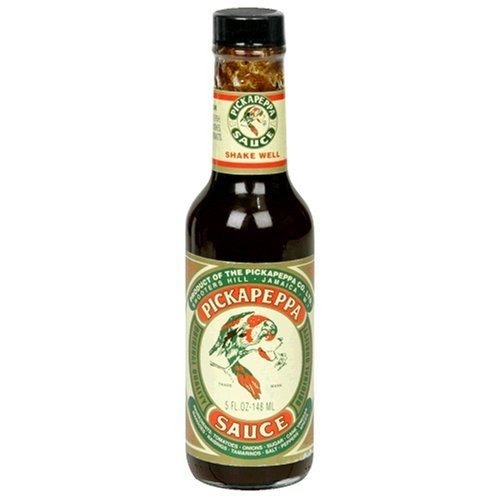
Item Name: Pickapeppa Sauce, 5-Ounce Bottles (Pack of 12) ( Value Bulk Multi-pack)
Value: 60.0
Unit: Fl Oz

Price: 6.99